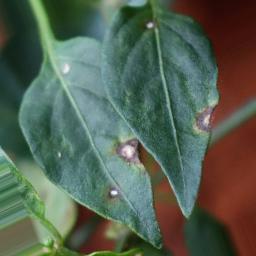
Label: cercospora